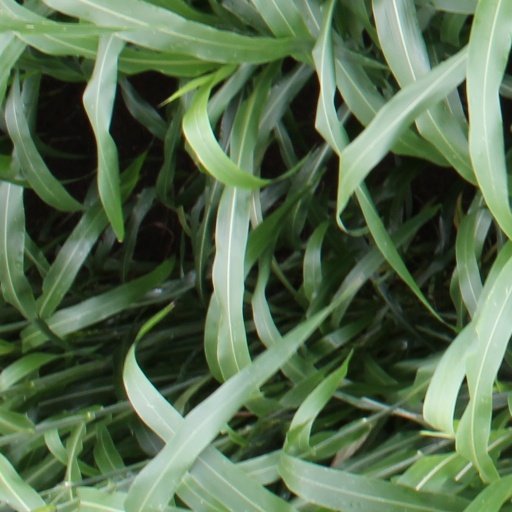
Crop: sorghum